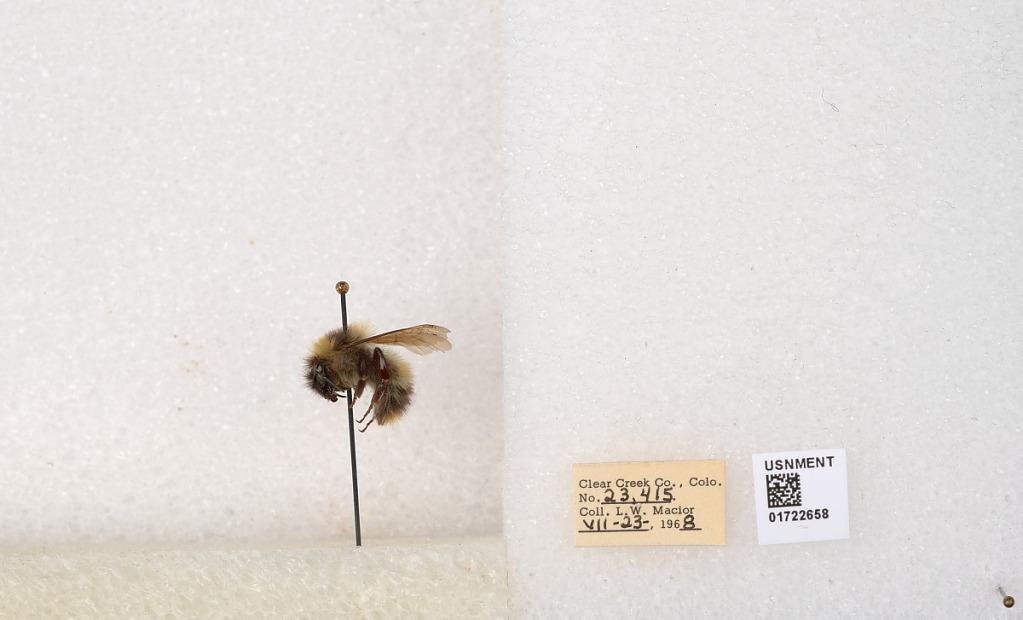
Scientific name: Bombus kirbyellus
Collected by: L. Macior
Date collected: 1968-7-23
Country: United States
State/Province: Colorado
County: Clear Creek
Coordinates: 39.6891, -105.644